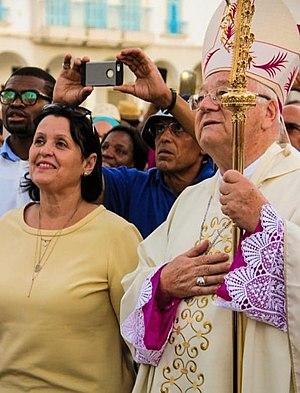
Ilario Antonizzi et Maire de la Goulette le jour de la fete de l'assomption.
La procession de la Madone de Trapani est une fête traditionnelle que la communauté chrétienne tunisienne célèbre le 15 août de chaque année à l'église Saint-Augustin et Saint-Fidèle de La Goulette.